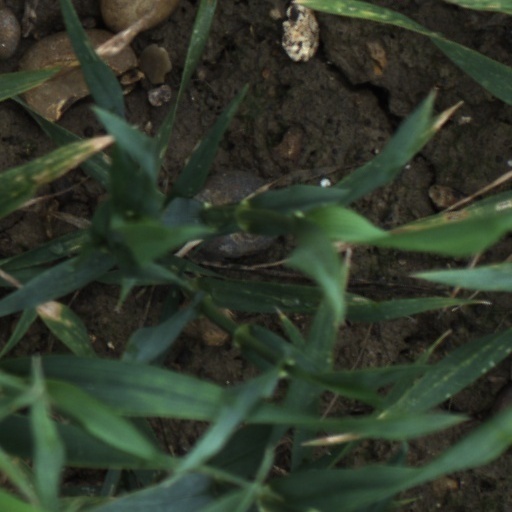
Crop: wheat